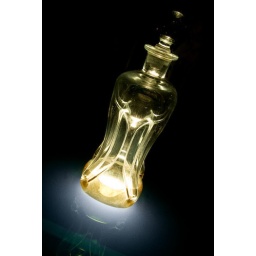
Strobist: Single flash under the glass table, firing up into the bottle at about 1/16th I think.